2021 Maricopa County presidential ballot audit

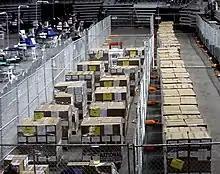
The approx. 46 pallets with 2.1 million paper ballots to be recounted and examined

After the 2020 presidential election was called for Biden, Trump and his allies made many allegations of election fraud that were dismissed by numerous state and federal judges, election officials, governors, and government agencies as completely baseless. Multiple congressional Republicans, as well as governors and other elected officials, refused to acknowledge Biden's victory. The Trump campaign and its allies filed at least 63 lawsuits, including to the Supreme Court, all of which were rejected. Trump pressured Republican officials in key states to block the certification of votes. Trump also pressured the Justice Department to challenge the election results. The Justice Department and Department of Homeland Security found no evidence of significant election fraud. Trump's failed efforts preceded the January 6 attack on the U.S. Capitol.